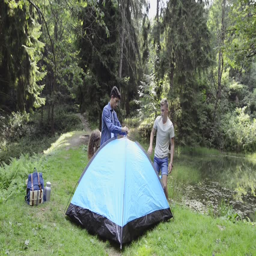
teenage boys pitching a tent at the lake in forest